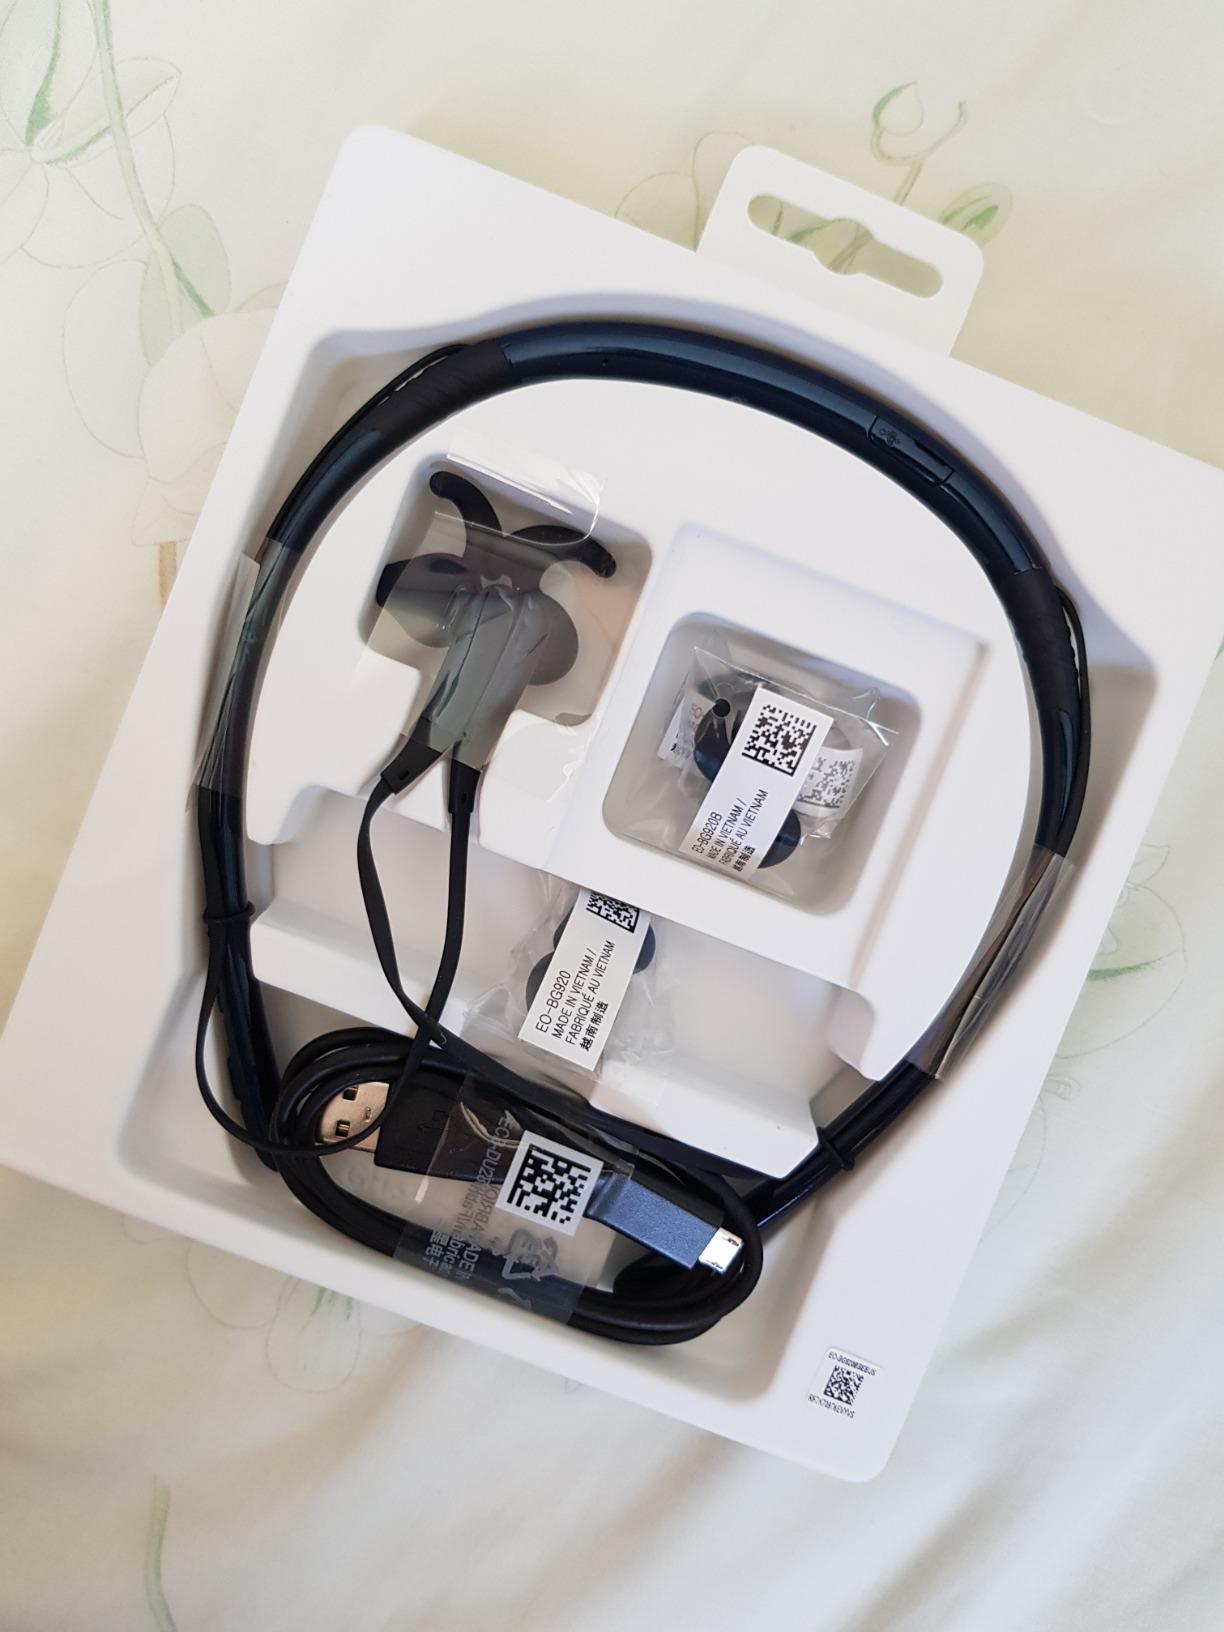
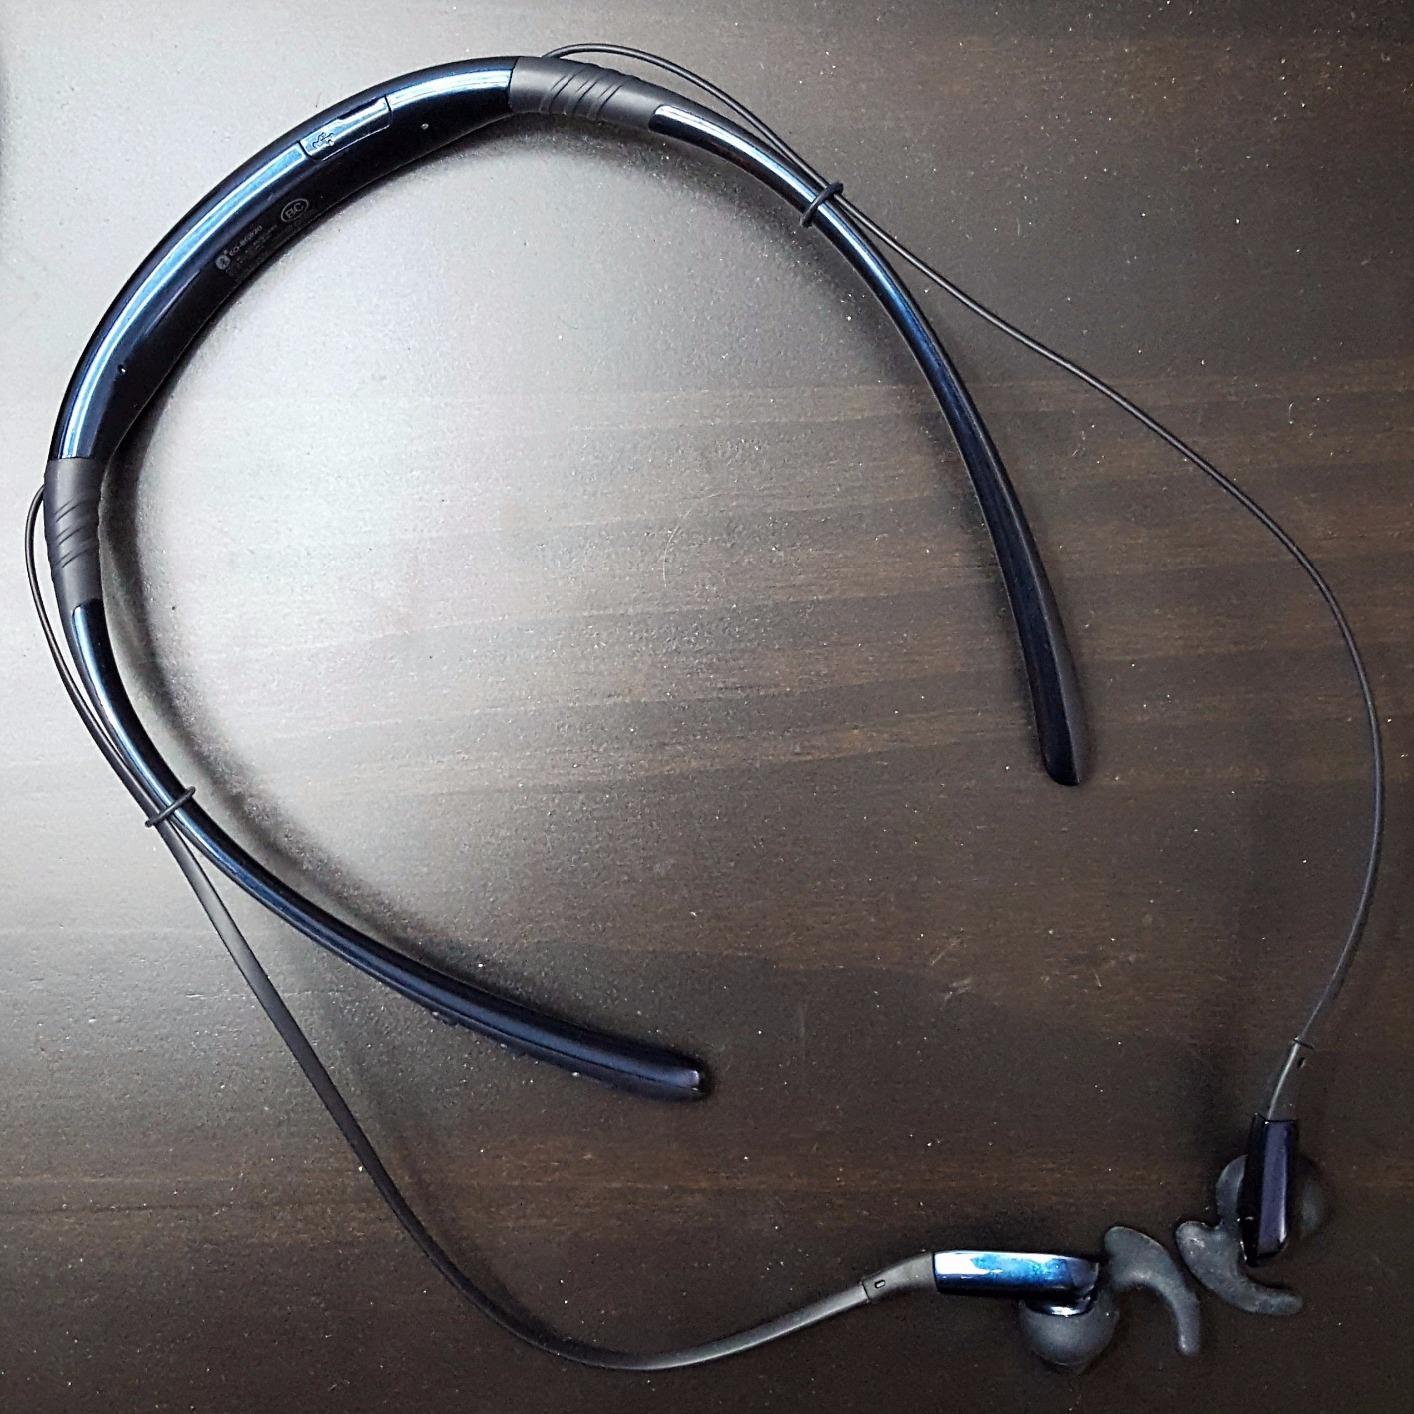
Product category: headphones
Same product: yes